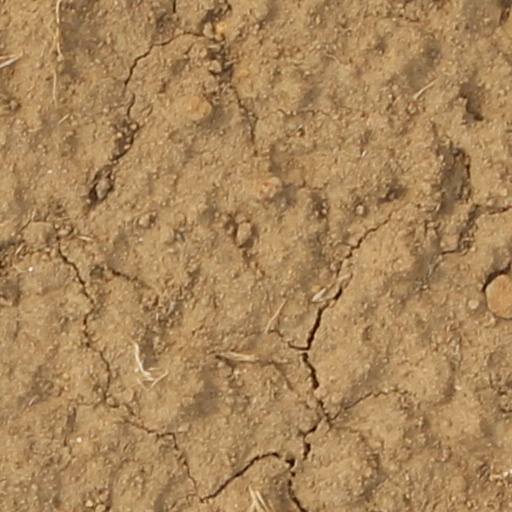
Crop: wheat